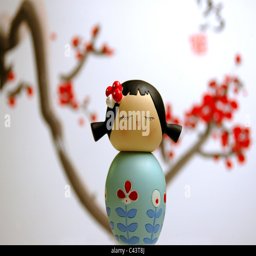
set against a traditional cherry blossom